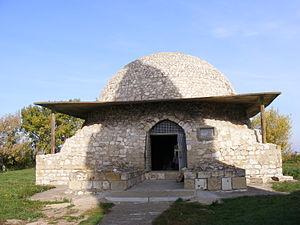
Le Gorodichtché de Bolgar est un ancien village fortifié, situé près de la ville de Bolgar au Tatarstan. Au Moyen Âge, Bolgar est devenue une des plus grandes villes du Khanat bulgare de la Volga, dépendant de la Horde d'or.